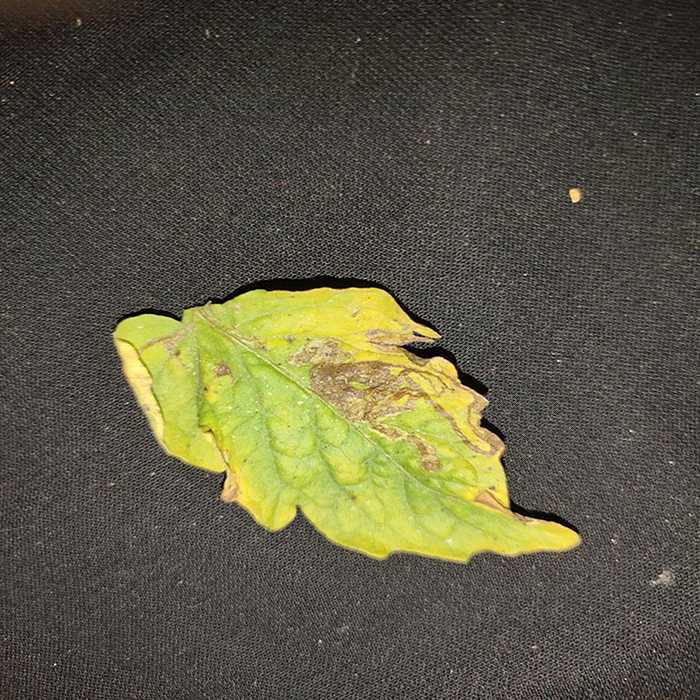
Plant: Tomato
Label: Tomato Bacterial spot